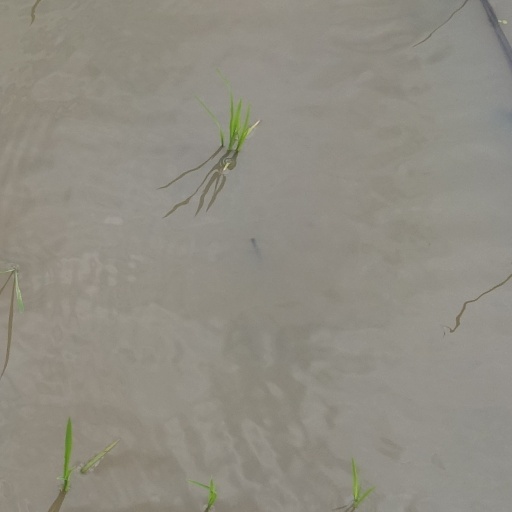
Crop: rice